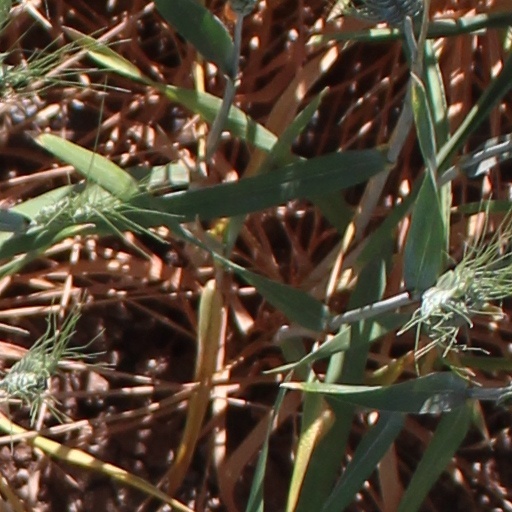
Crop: wheat